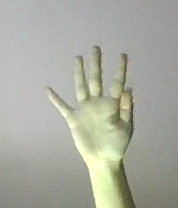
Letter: sheen